2021 Stanley Cup Final

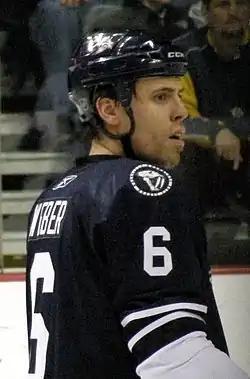
Shea Weber (pictured with Nashville) captained the Canadiens to their thirty-fifth Finals appearance in franchise history and first since 1993.

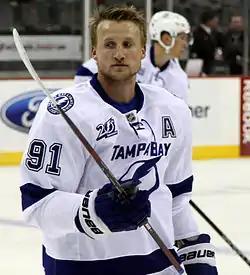
Steven Stamkos captained the Lightning to their second-straight Finals appearance and fourth overall in franchise history.

The Stanley Cup was presented to Lightning captain Steven Stamkos by NHL commissioner Gary Bettman following the Lightning's 1–0 win in Game 5.